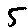
Label: 5